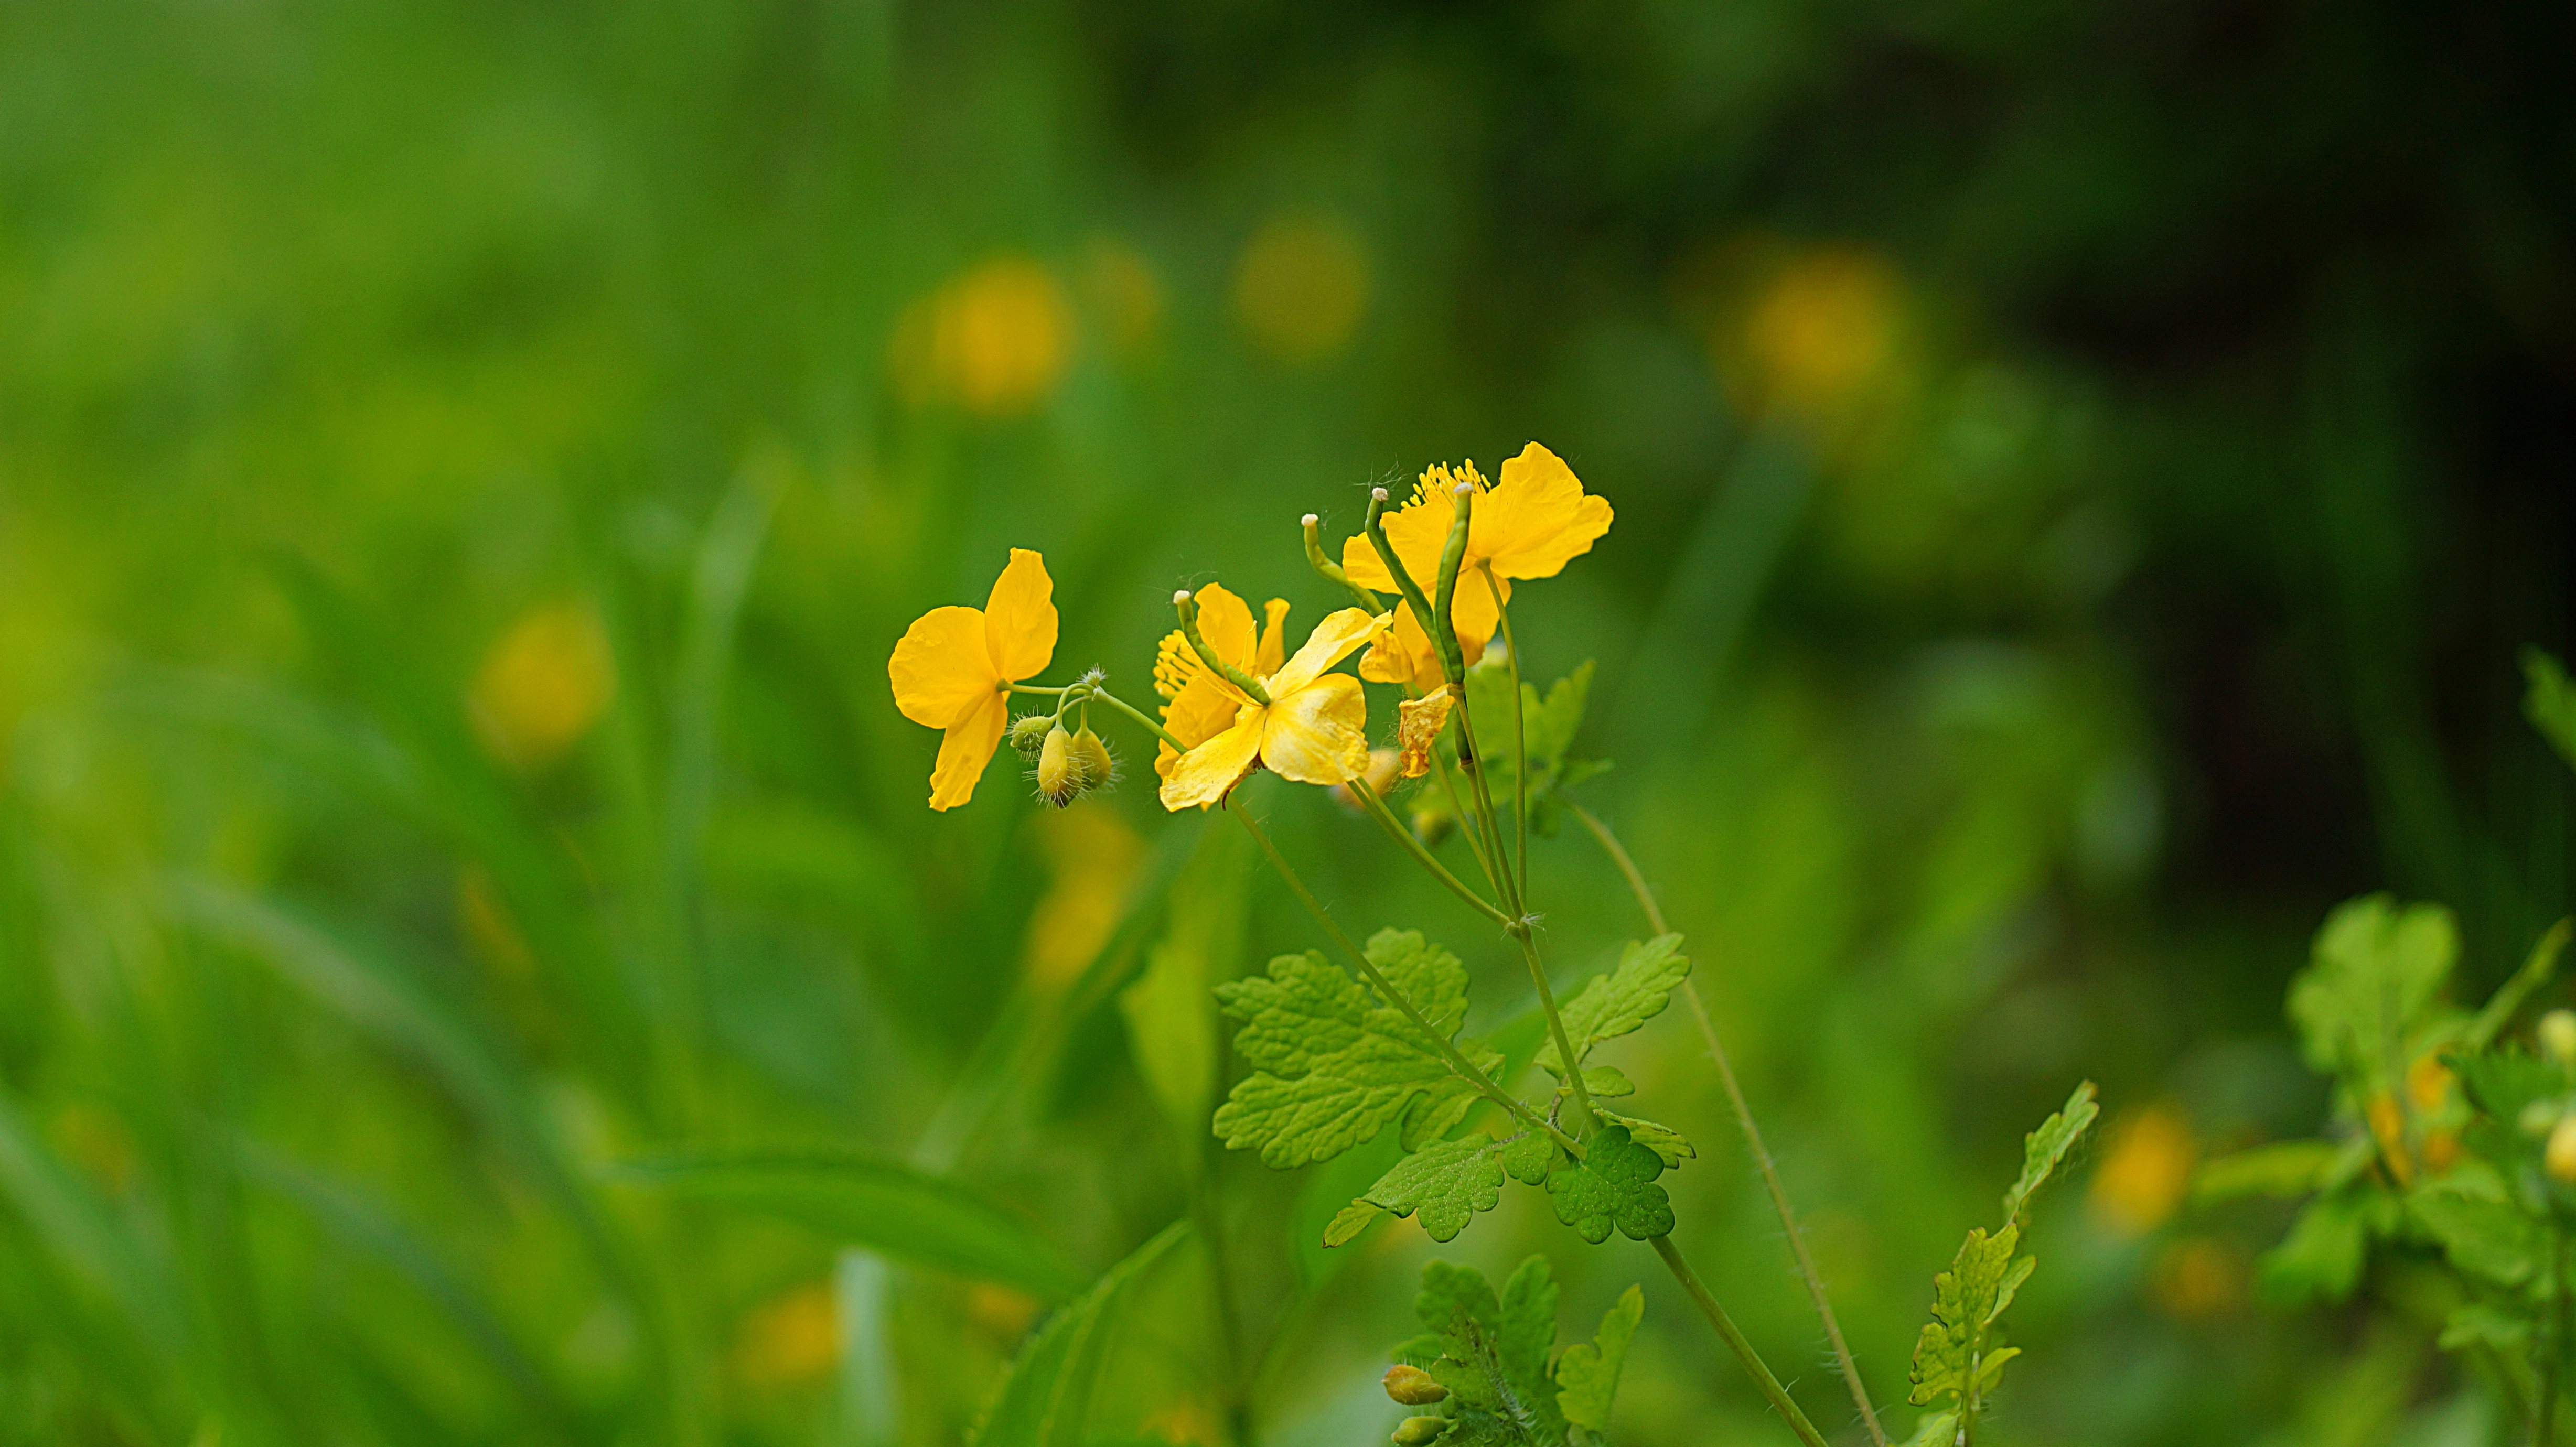
flower, mountain, park, suwon, korea, plant, petal, grass, herbaceous plant, flowering plant, insect, terrestrial plant, Forb, subshrub, Pedicel, pollen, macro photography, hypericum, mustard and cabbage family, herb, annual plant, wildflower, natural landscape, wildlife, plant stem, wood sorrel family, hypericaceae, cinquefoil